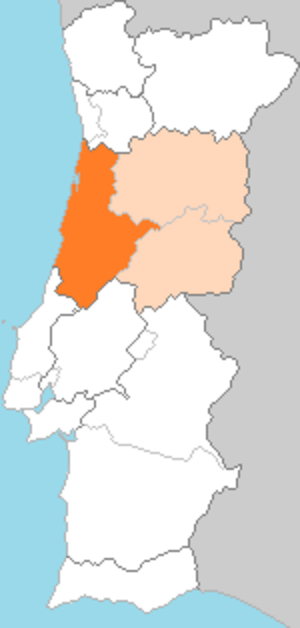
La Beira Litoral est une ancienne province située dans la région Centre du Portugal, officiellement créée par une réforme administrative en 1936. Son territoire correspond pour l'essentiel à celui de l'ancienne province du Douro disparue au XIXᵉ siècle. Elle a par la suite été intégrée dans la province de Beira.